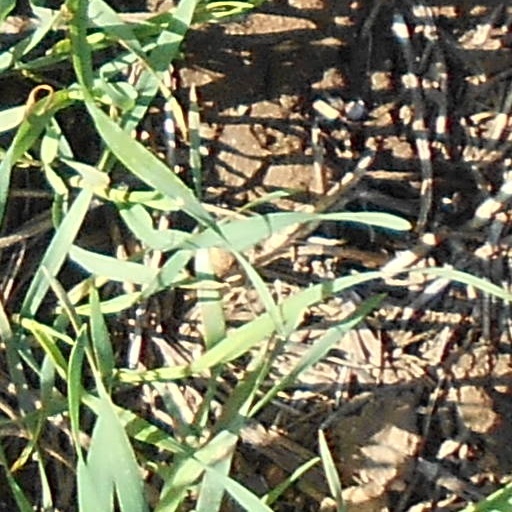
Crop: wheat